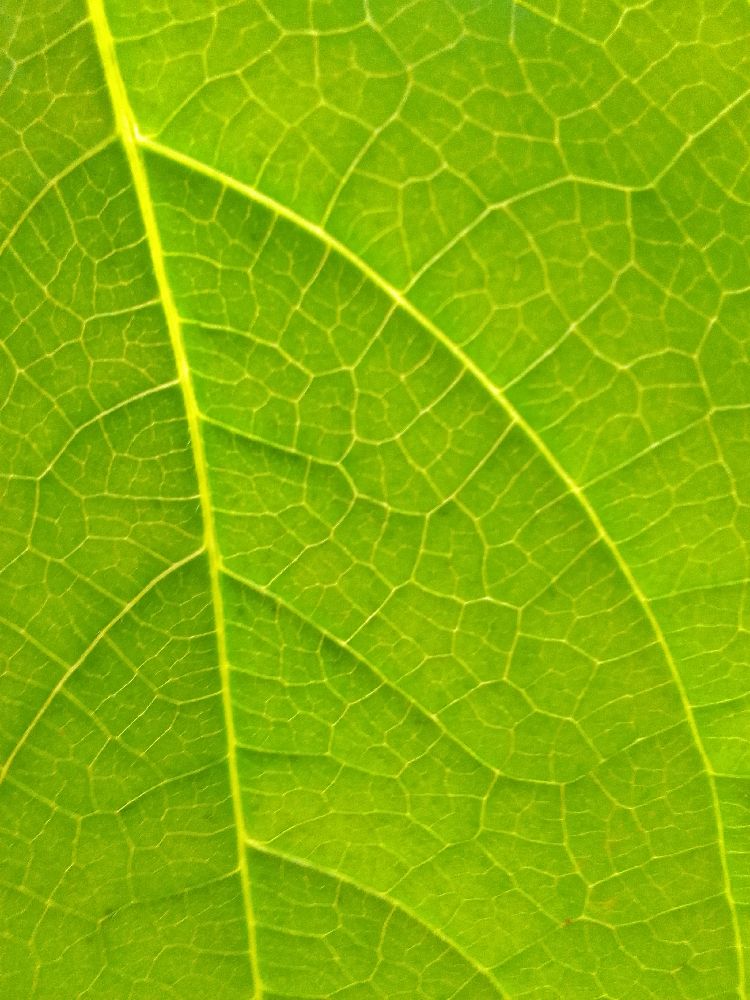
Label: healthy